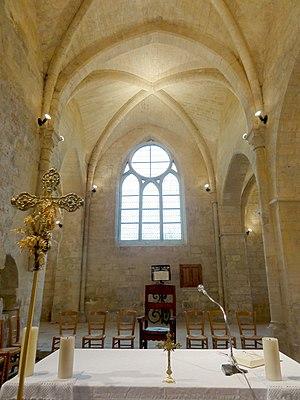
Chœur, vue vers l'est.
L’église Saint-Sulpice est une église catholique paroissiale située à Bruyères-sur-Oise, dans le Val-d'Oise. La fondation de la paroisse remonte à 755. Son histoire reste mal connue. Les trois absides en hémicycle du chevet roman de la fin du XIᵉ ou du premier quart du XIIᵉ siècle ont été mises en évidence par des fouilles archéologiques vers 1970. La partie la plus ancienne de l'église actuelle est le clocher, dont la base est contemporaine des vestiges archéologiques, à l'exception de la fenêtre. Le premier étage de baies présente des chapiteaux de belle facture. Le second étage de baies est original par sa disposition, mais a été entièrement reconstitué après sa destruction pendant la Seconde Guerre mondiale, en 1940. Le chœur et son collatéral sud sont un peu plus récents que les étages du clocher, et datent pour l'essentiel du milieu du XIIᵉ siècle, y compris les quatre voûtes d'ogives archaïques. Les fenêtres gothiques rayonnantes de la seconde moitié du XIIIᵉ siècle qui éclairent le chevet, et le caractère plus résolument gothique de la chapelle latérale nord ajoutée à la même époque, font un peu oublier l'ancienneté réelle du sanctuaire.